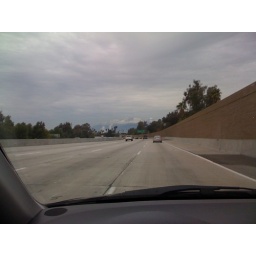
Only in California: palm trees and snow in the mountains